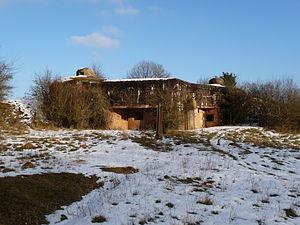
Bloc 1 du petit ouvrage de Lembach (Ligne Maginot) en Alsace, France
Les blocs de combat de la ligne Maginot sont les éléments de la ligne Maginot qui, abritant mitrailleuses et canons guidés par des observatoires, assurent la fonction combattante des ouvrages.
L'ouvrage de Lembach est un ouvrage fortifié de la ligne Maginot, situé sur la commune de Lembach, dans le département du Bas-Rhin.
Le secteur fortifié des Vosges est une partie de la ligne Maginot, situé entre le secteur fortifié de Rohrbach à l'ouest et le secteur fortifié de Haguenau à l'est.
Le secteur fortifié des Vosges est une partie de la ligne Maginot, situé entre le secteur fortifié de Rohrbach à l'ouest et le secteur fortifié de Haguenau à l'est.